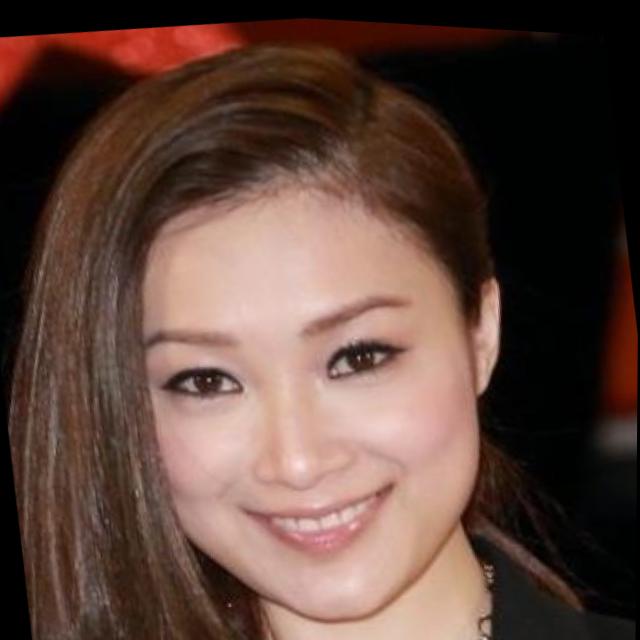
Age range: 21-44